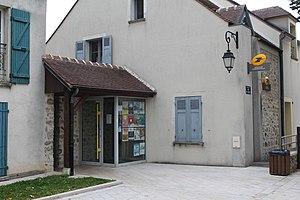
Agence postale de Chessy, Seine-et-Marne.
Chessy est une commune française située dans le département de Seine-et-Marne en région Île-de-France. Chessy fait partie du secteur 4 de la ville nouvelle de Marne-la-Vallée, appelé Val d'Europe, et de la communauté d'agglomération Val d'Europe Agglomération. Elle accueille sur son territoire une grande partie du complexe de loisirs Disneyland Paris.